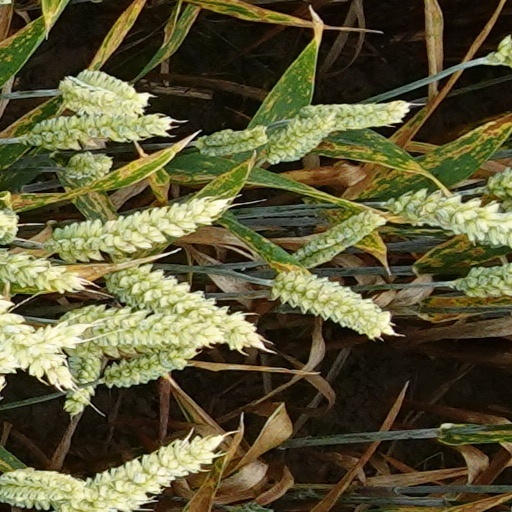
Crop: wheat